James Harden

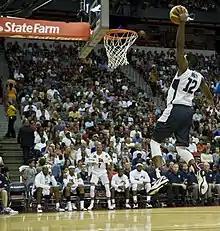
Harden dunking during a 2012 Team USA exhibition game against the Dominican Republic national team

Standing at 6 feet 5 inches tall (1.96 m) in shoes and weighing 220 pounds (100 kg), Harden plays mostly at the shooting guard position, but he is capable of playing the point guard position. He is the highest all-time left-handed scorer in NBA history. With season averages of over 25 points per game from the 2012–13 season to the 2019-2020 season, Harden is considered one of the most versatile and dangerous scorers in the NBA. ESPN named him the 5th best shooter in the NBA throughout the entire 2010s decade. He possesses a wide array of offensive moves; two of the most prominent among them being his Euro step and his step-back jumper.